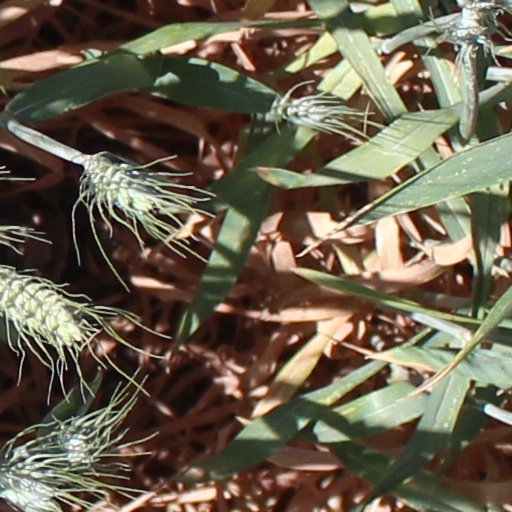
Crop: wheat